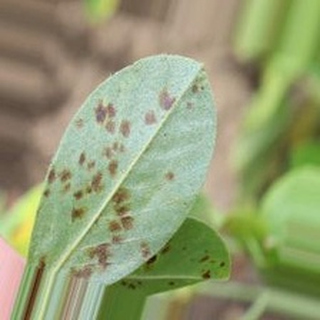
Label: groundnut_rust